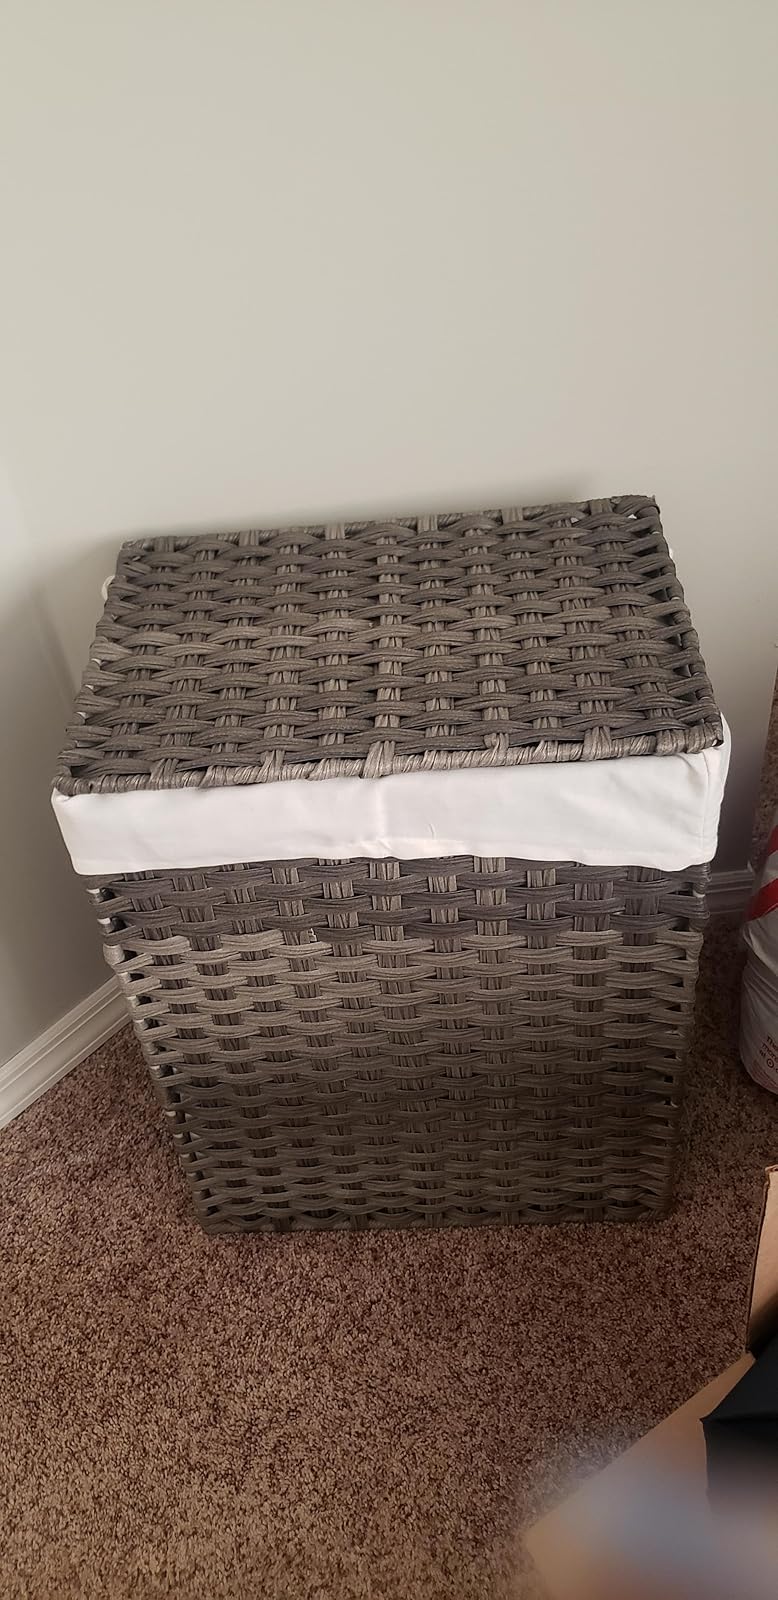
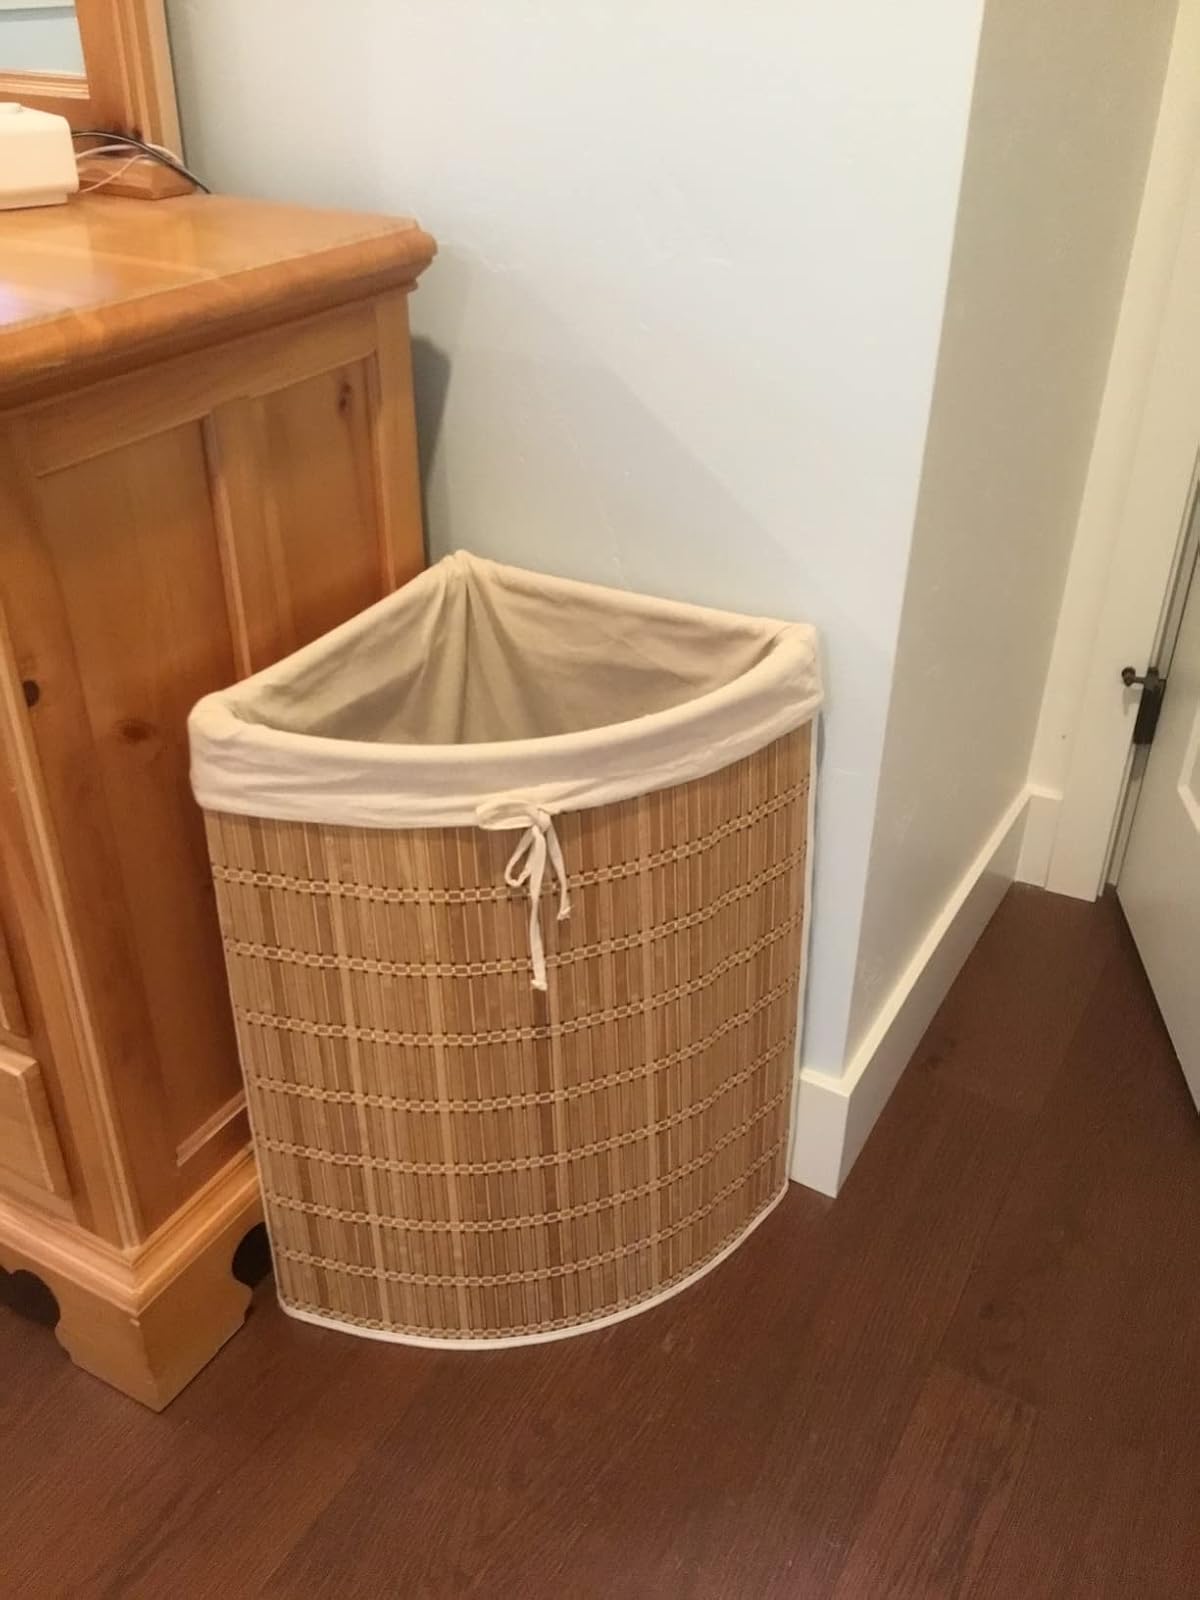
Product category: items_hamper
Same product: no